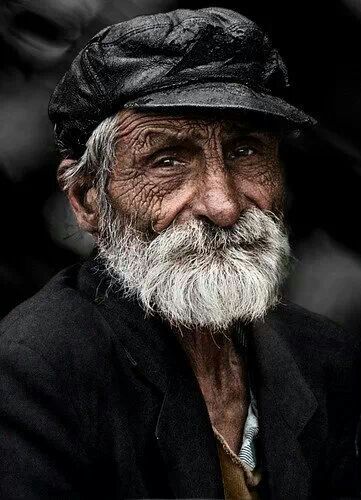
Label: Colored